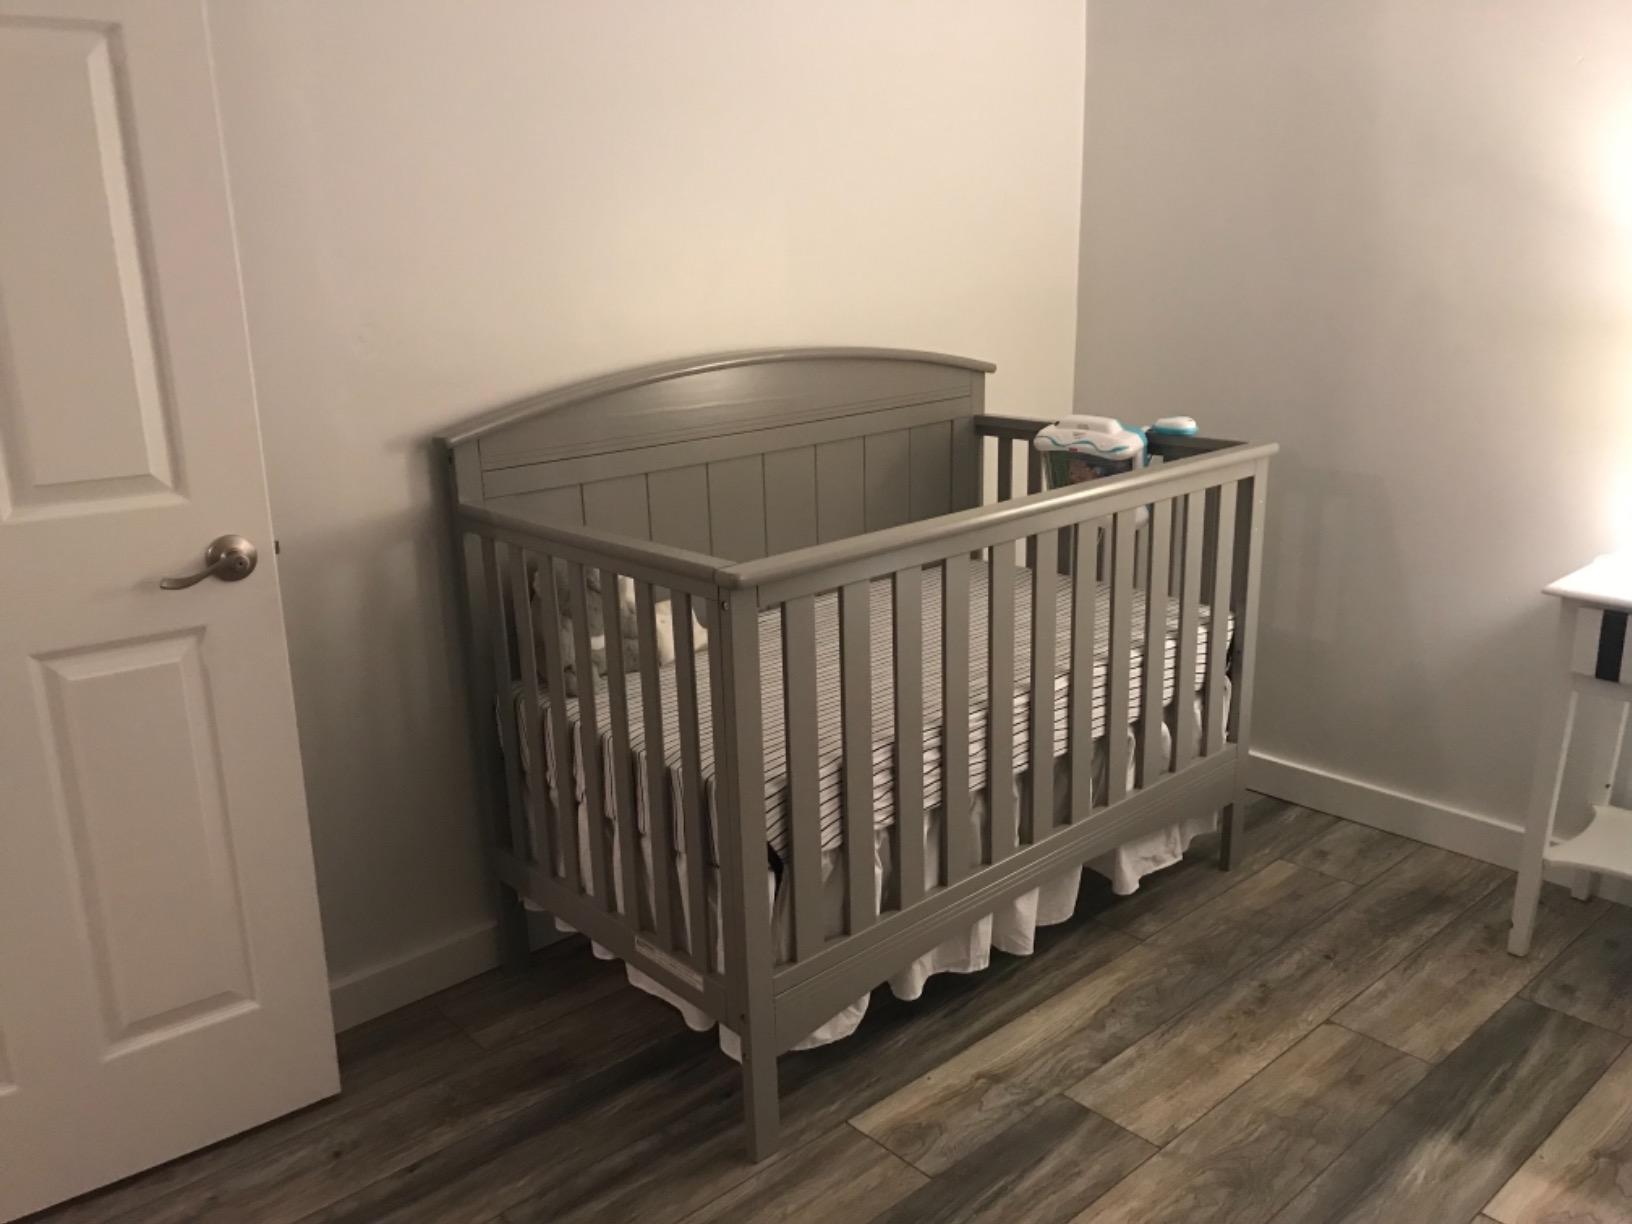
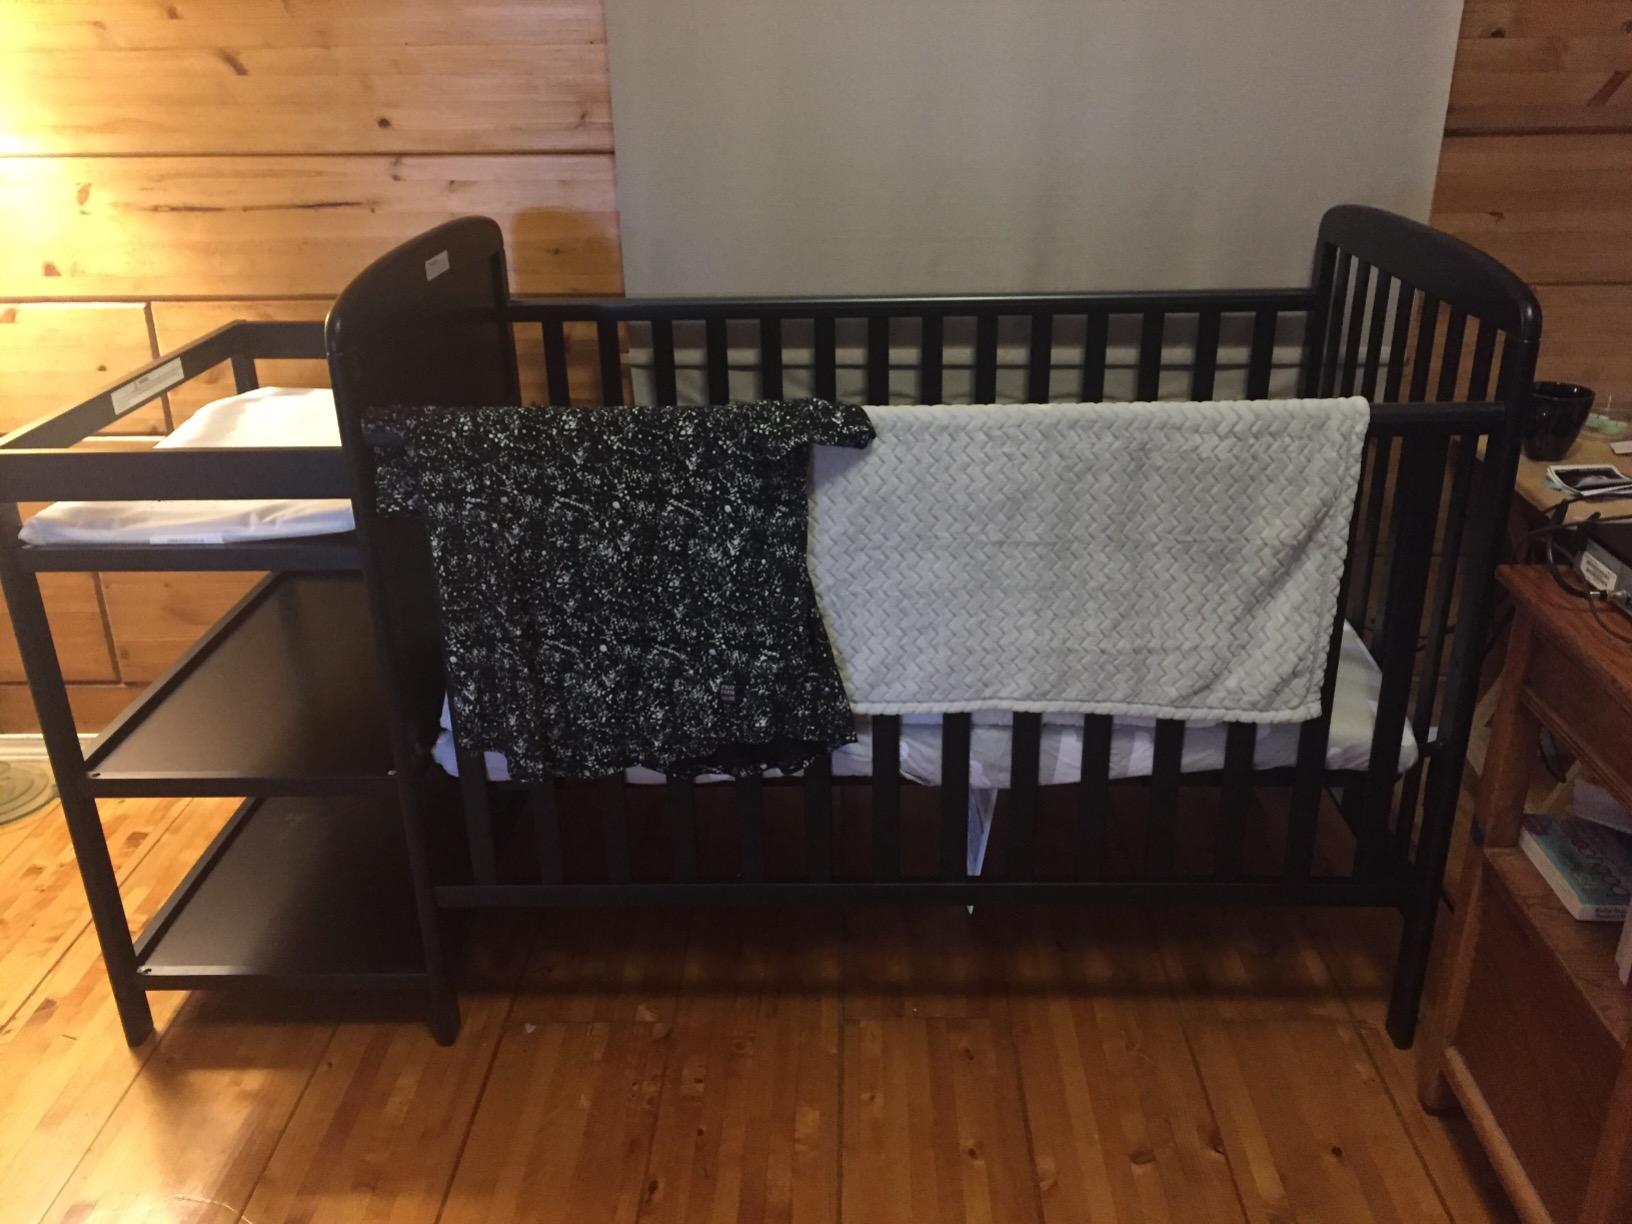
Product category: products_crib
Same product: no